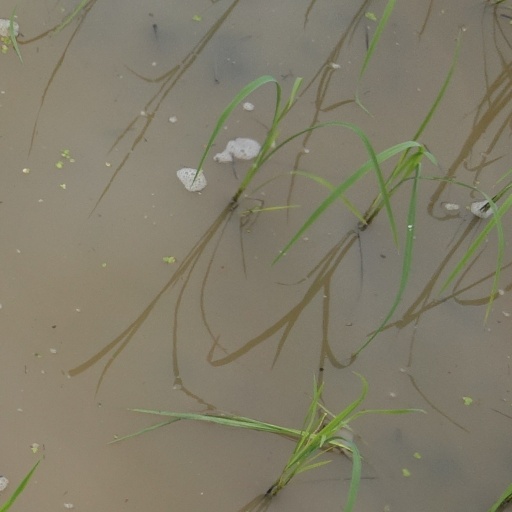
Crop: rice